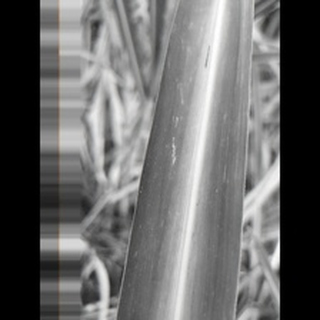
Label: sugarcane_yellow_leaf_disease